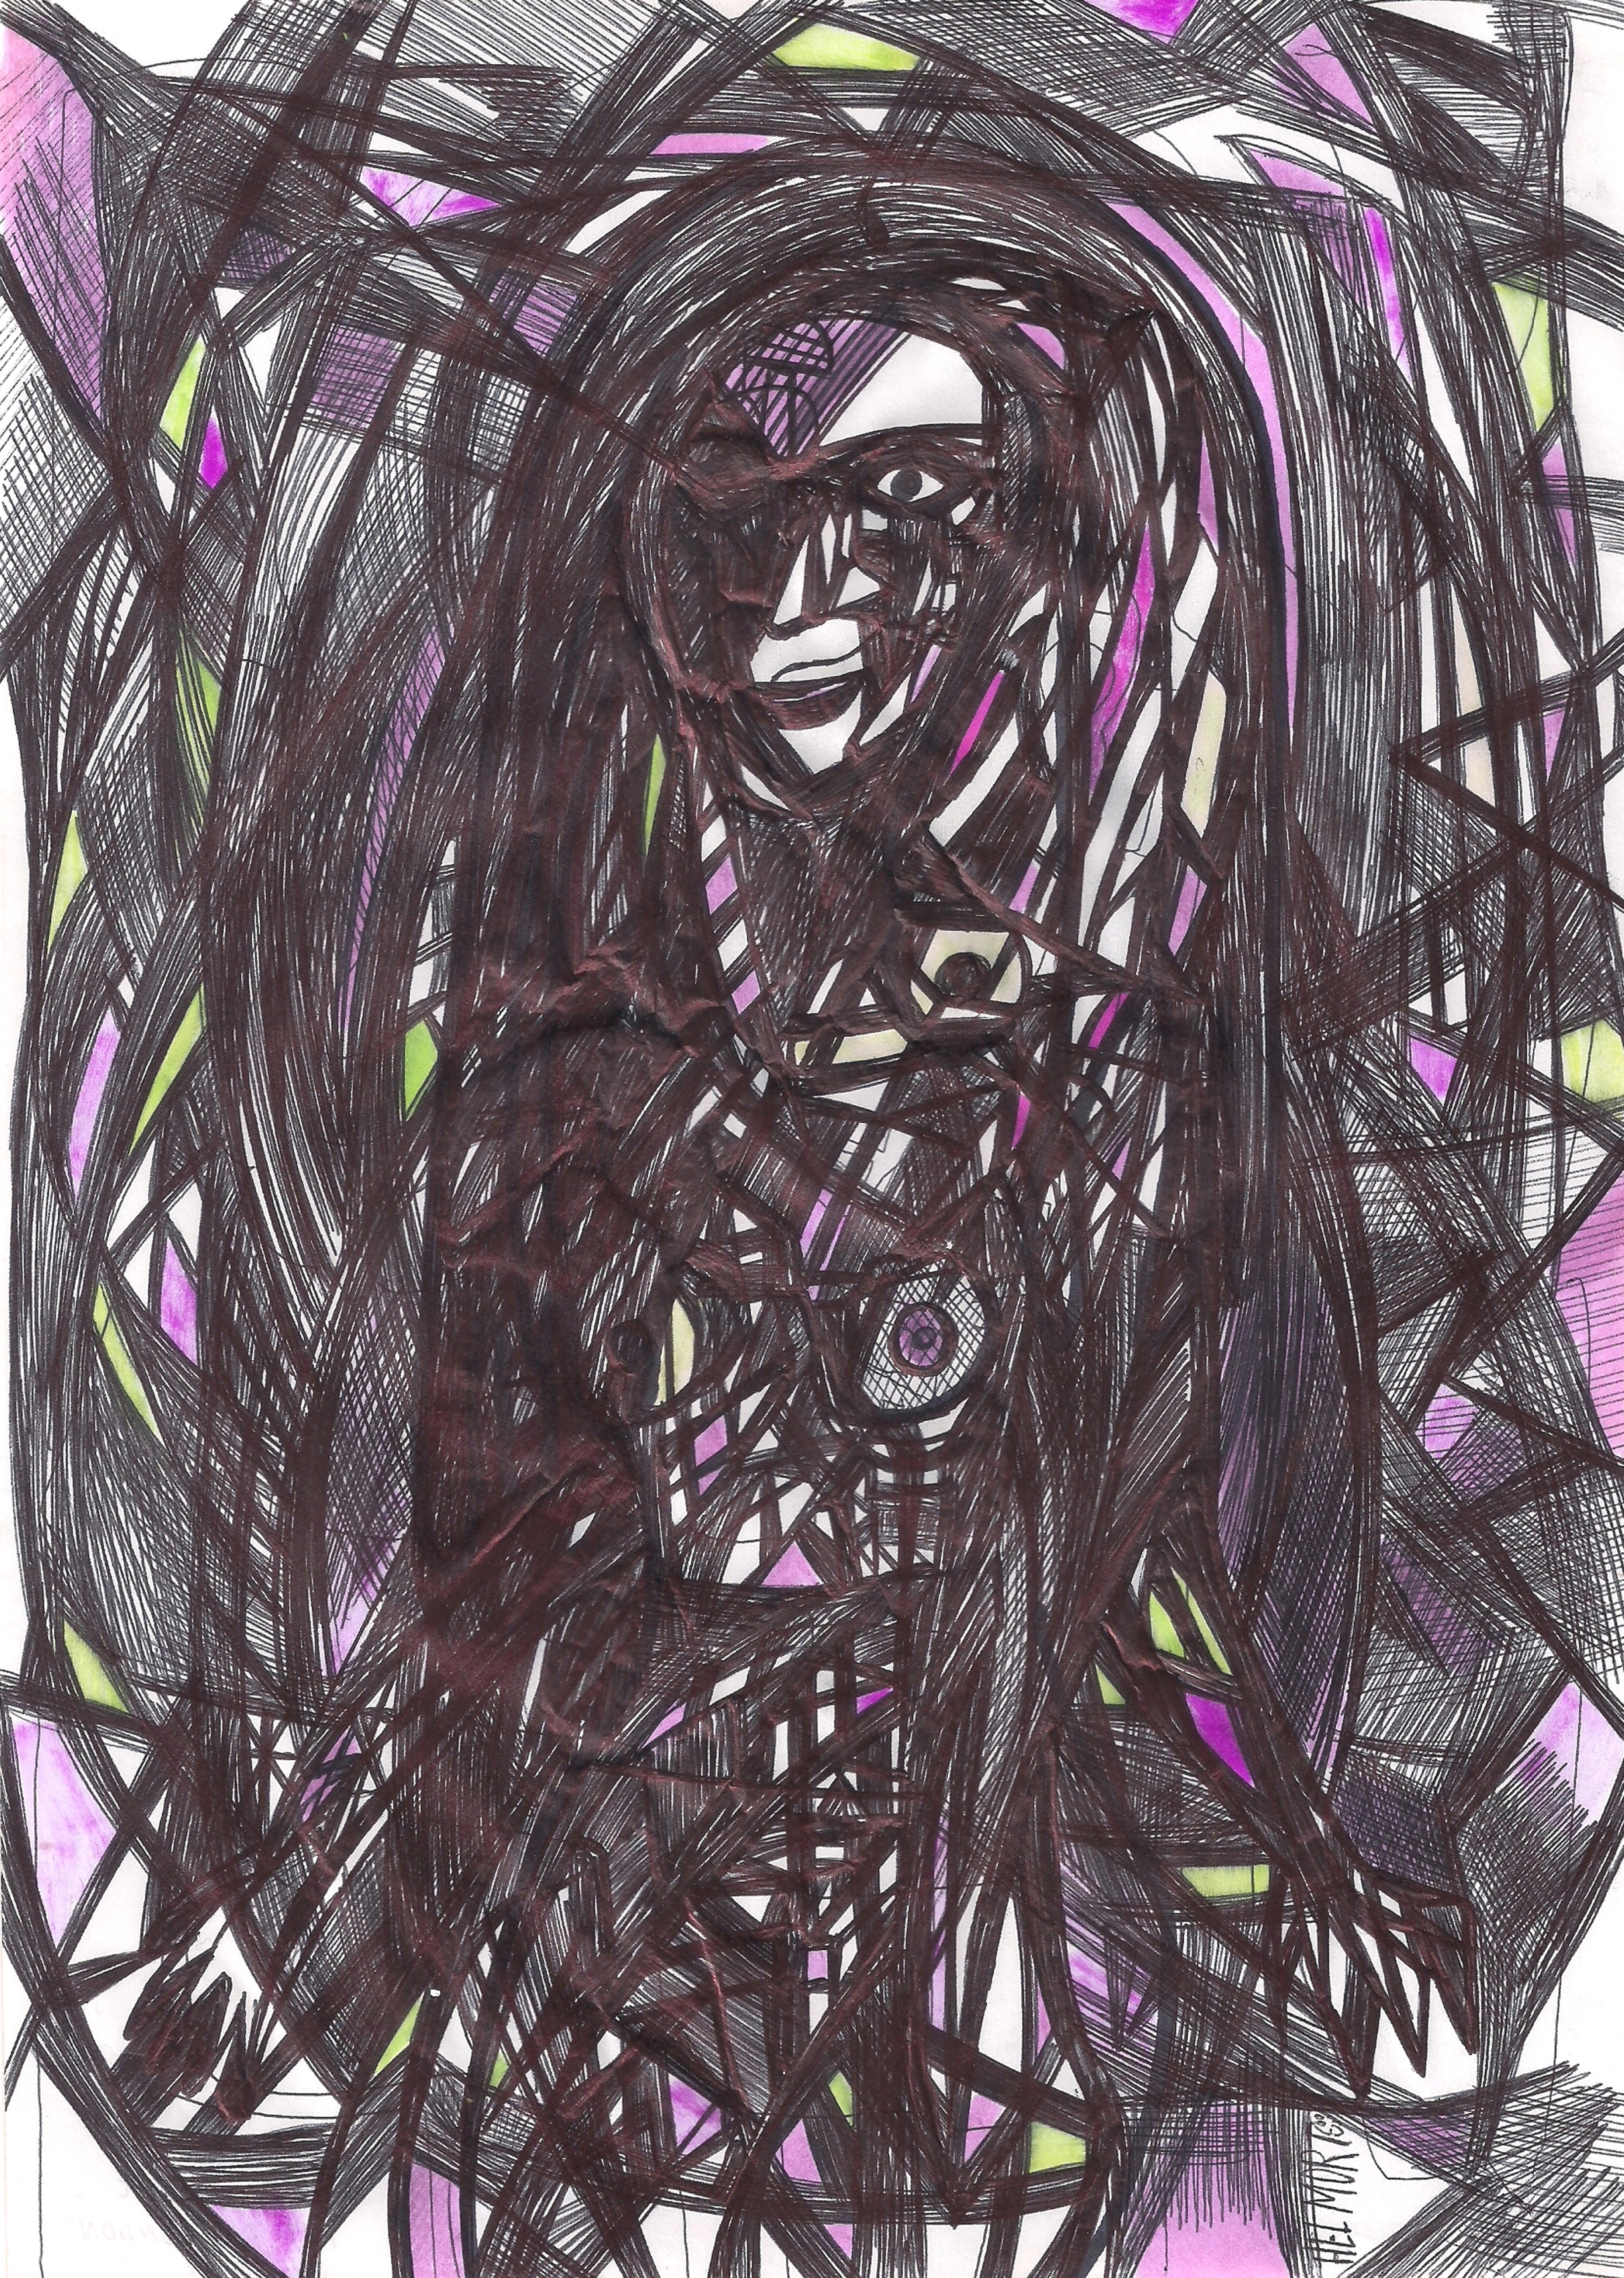
painting, art, artist, artwork, drawing, contemporary art, photography, illustration, paint, love, design, sketch, fine art, abstract art, creative, abstract, acrylic painting, nature, watercolor, art gallery, oil painting, gallery, modern art, abstract painting, digital art, contemporary painting, art collector, style, girl, woman, fashion, mort, hairstyle, violet, purple, magenta, lavender, pink, Colorfulness, lilac, hair coloring